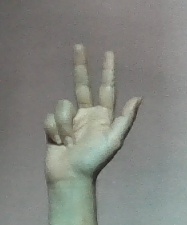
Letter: al